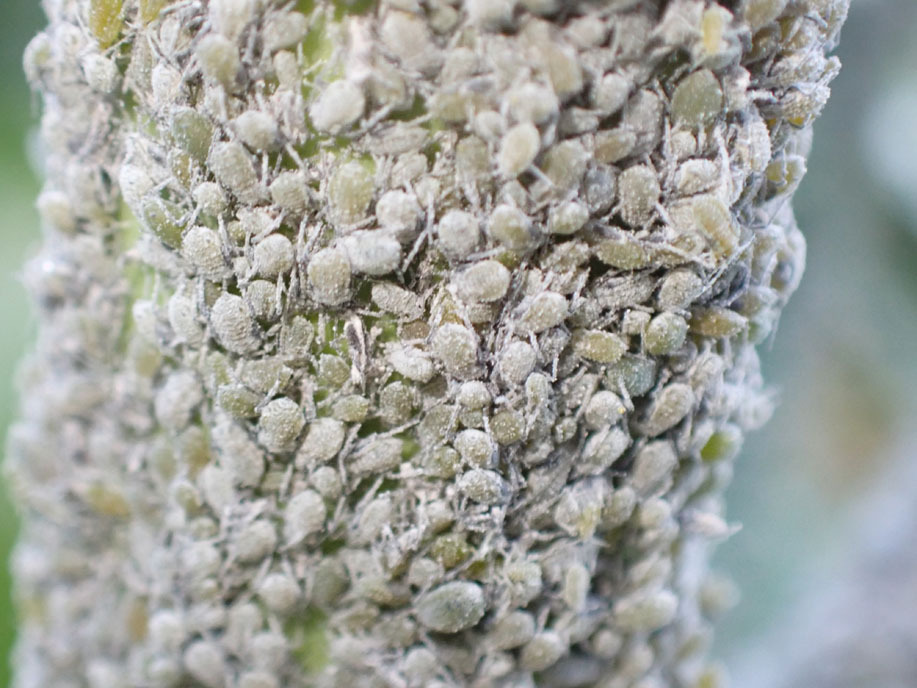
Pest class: cabbage_aphid